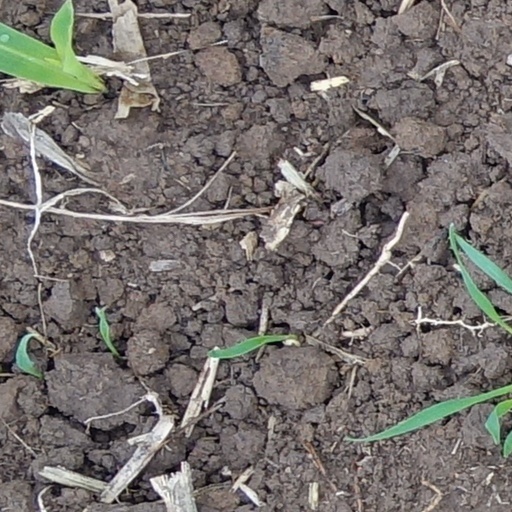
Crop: wheat